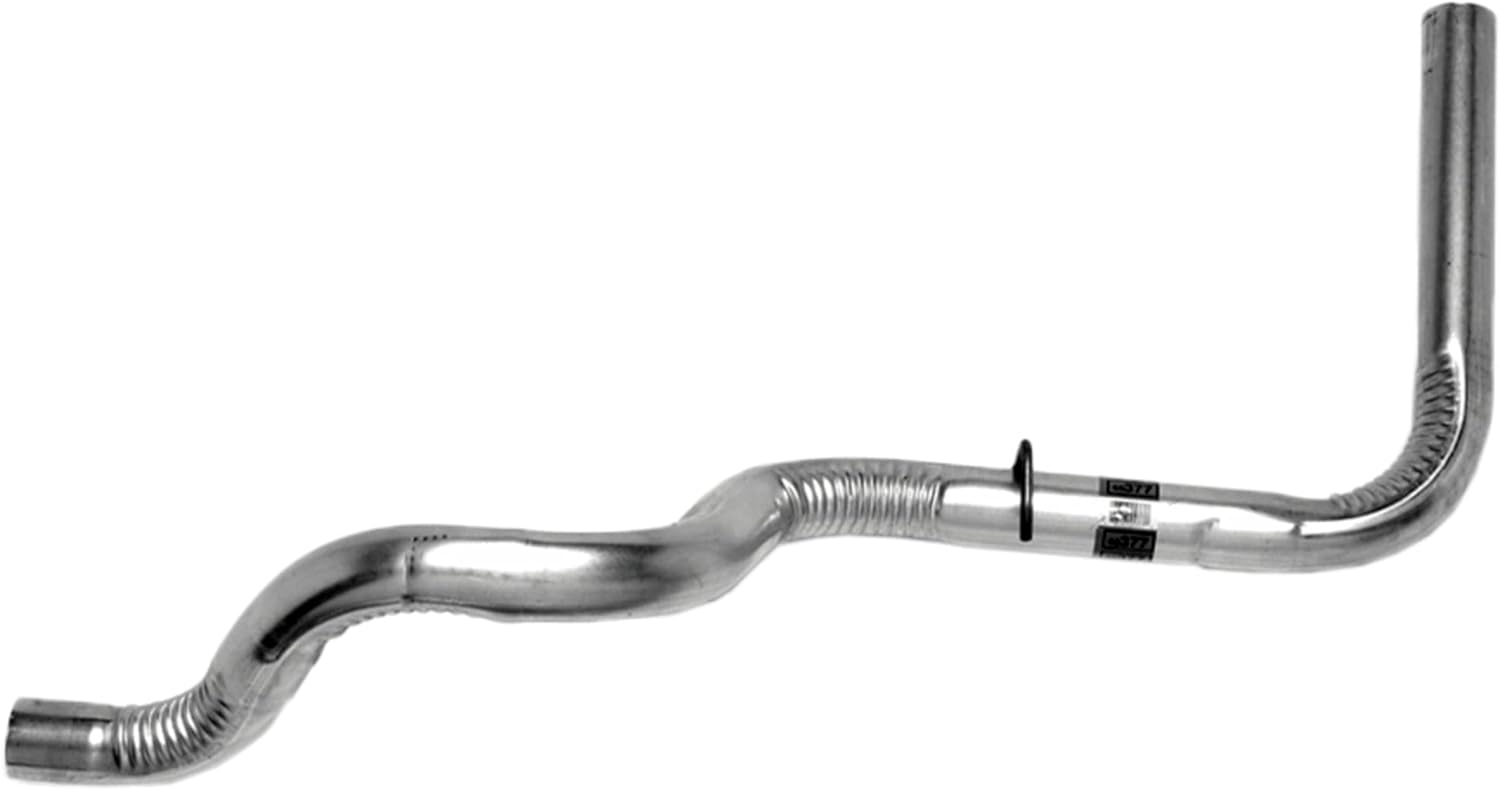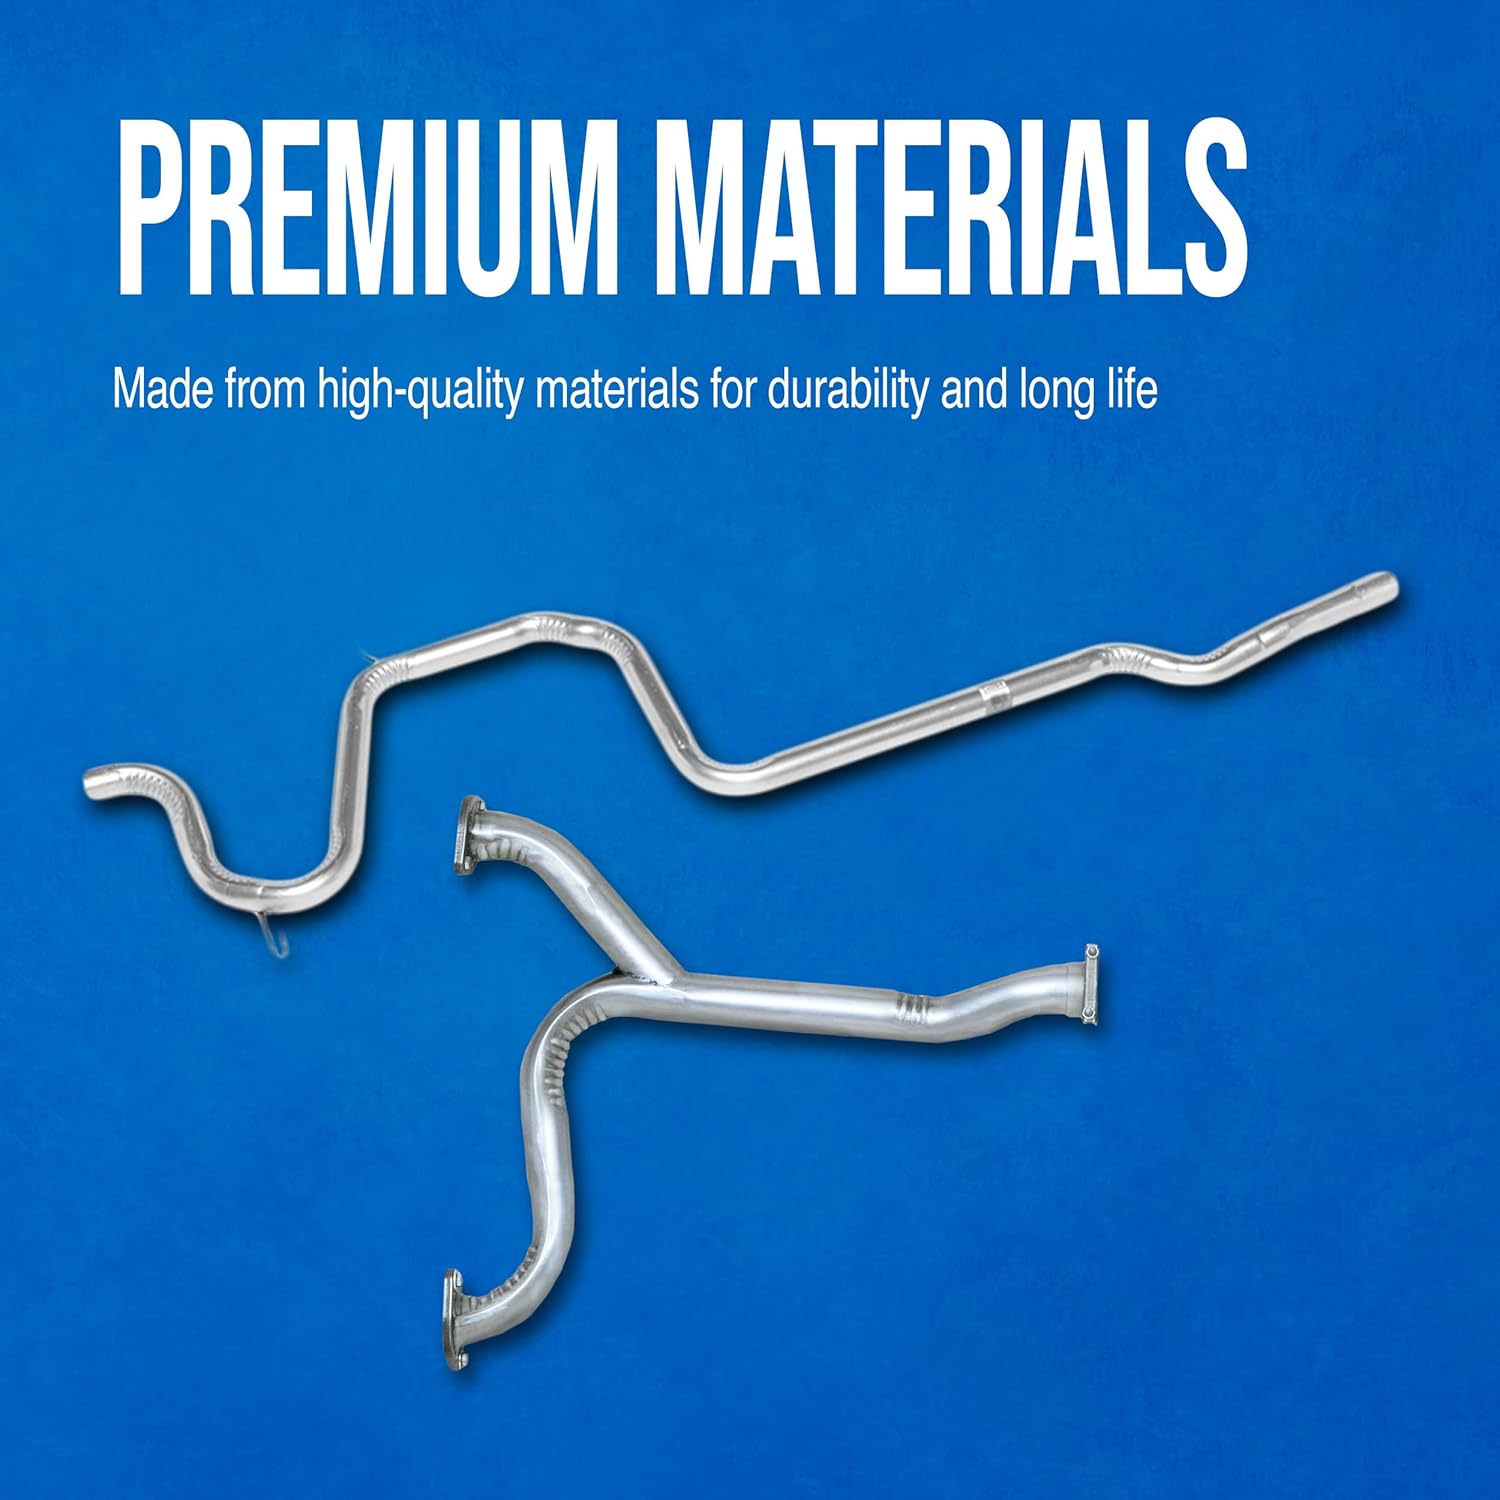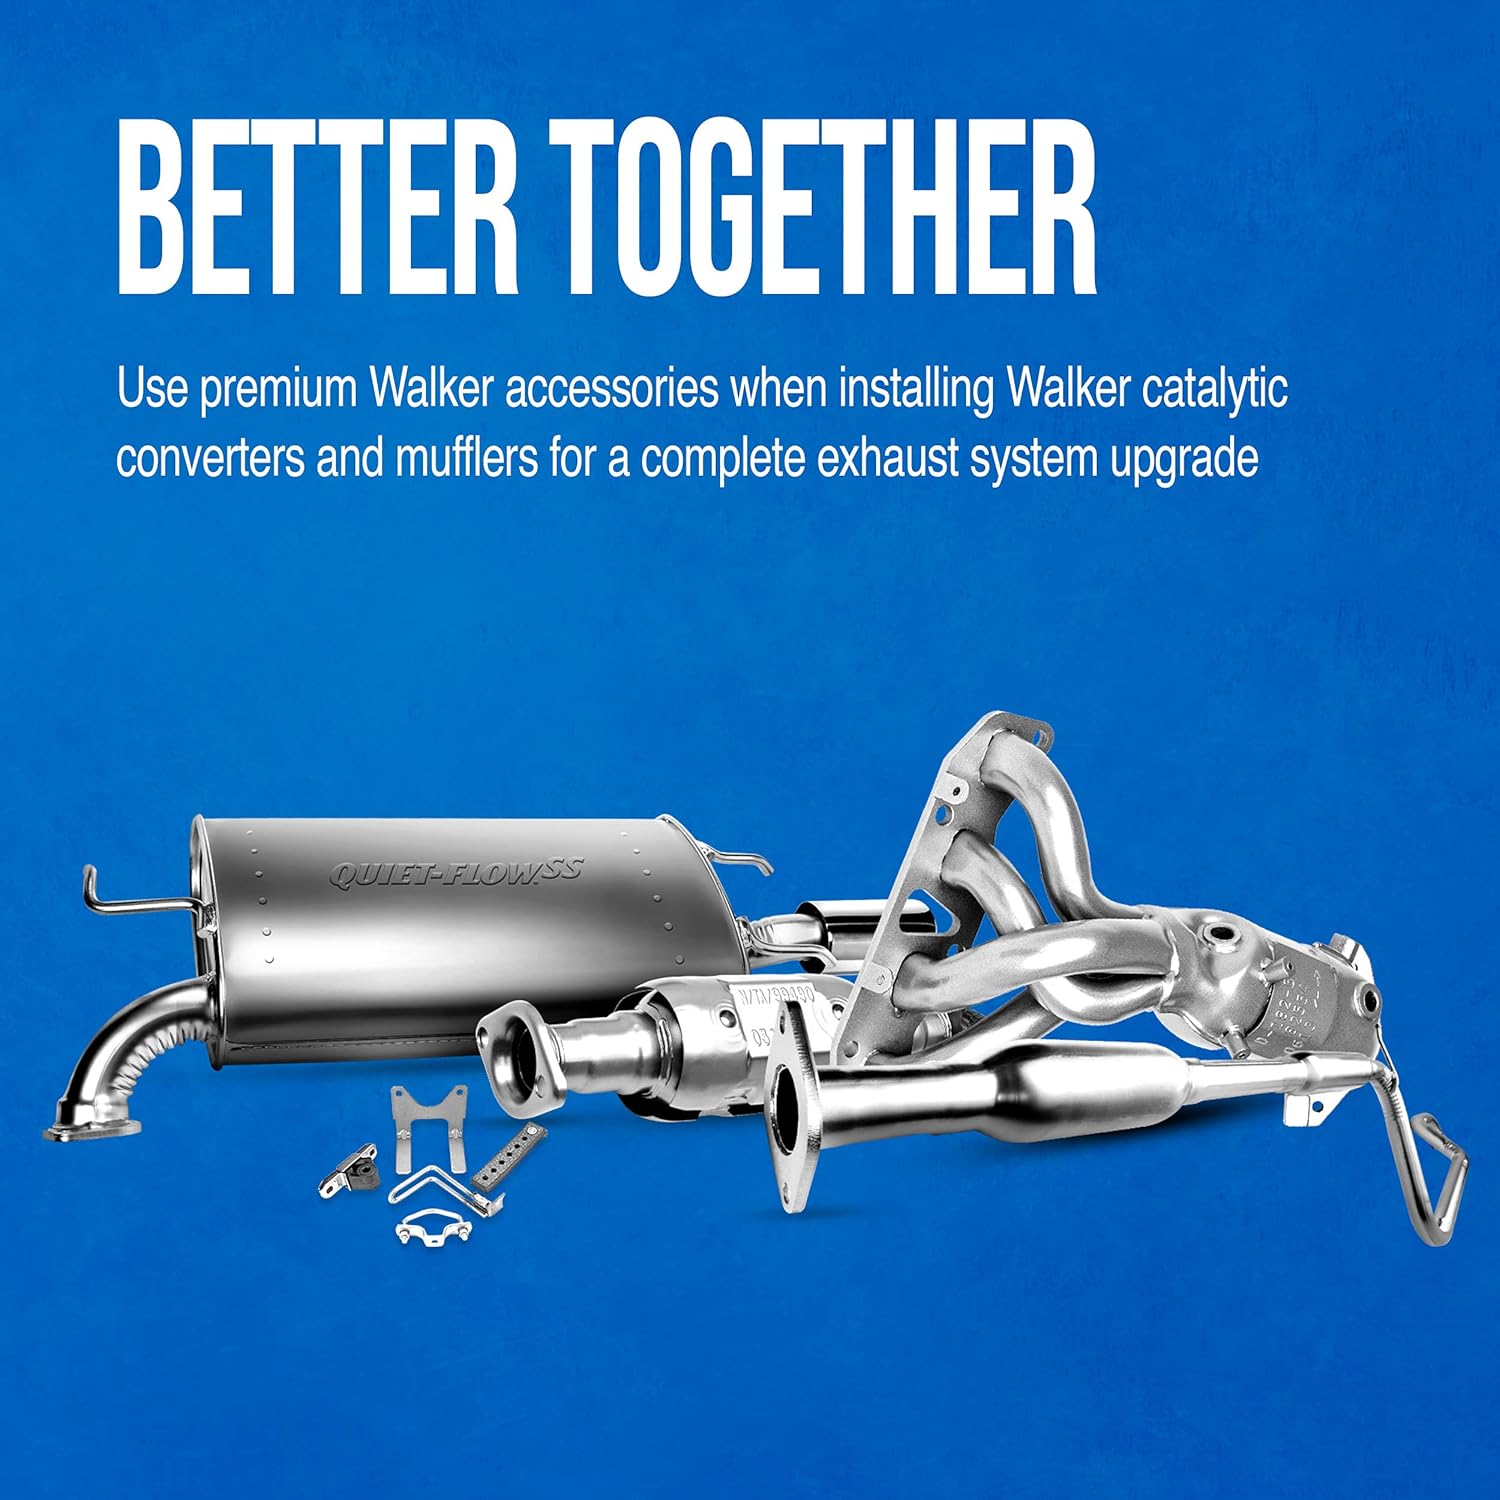
Walker Exhaust 45377 Exhaust Tail Pipe 2.5" Inlet (Outside) 2.5" Outlet (Outside)
Category: Automotive
Made from aluminized steel for durability, Walker® premium pipe is manufactured with precision benders and fixture checked to ensure a precise fit for quick and easy installation.
Features: RESISTS CORROSION -- Durable aluminized steel construction for corrosion resistance and performance | EASY TO INSTALL -- Manufactured with precision bends and OE-style routings, hangers and connectors for easy installation (where applicable) | OE-STYLE PERFORMANCE -- Direct-fit design is fixture checked to ensure a precise fit that performs like original equipment | BETTER TOGETHER -- Use premium Walker accessories when installing Walker catalytic converters and mufflers for a complete exhaust system upgrade | AVAILABLE IN DIFFERENT SIZES -- Offered in a variety of lengths and diameters and features the appropriate Inlet Diameter (I.D.) - Outlet Diameter (O.D.) connection; see product specifications for more information